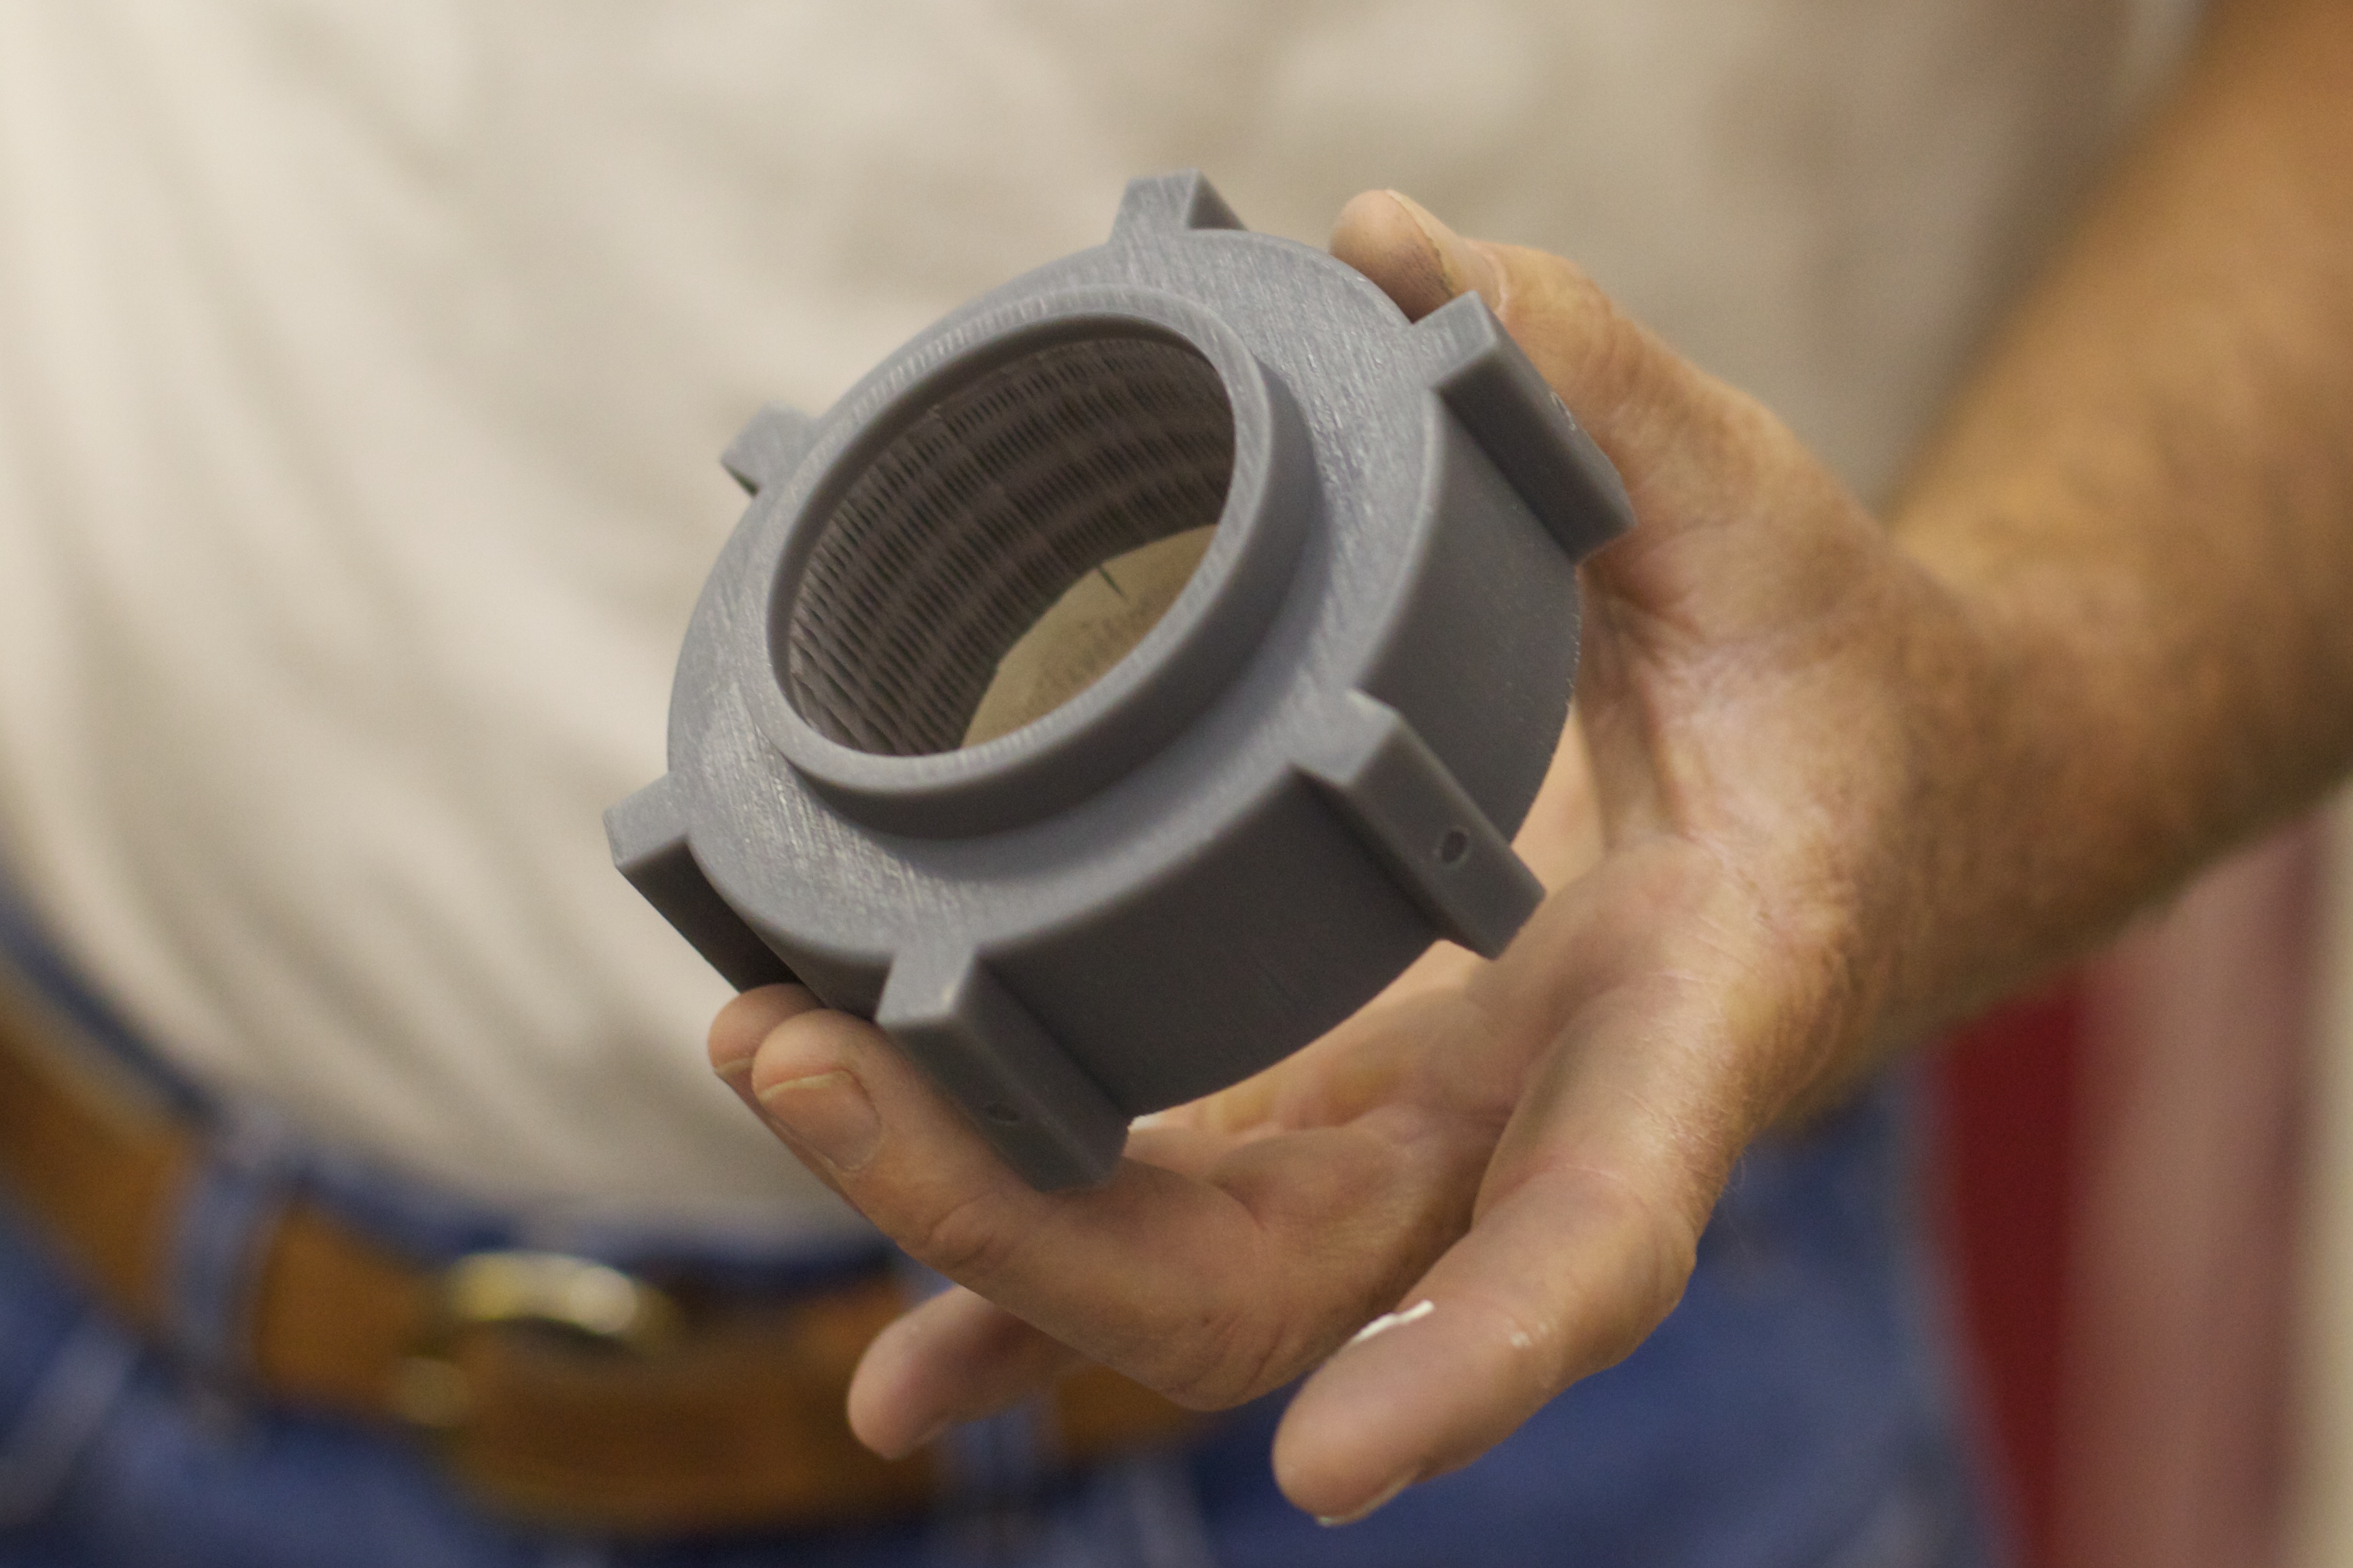
hand, wheel, finger, arm, nasa, langley